Kenneth Fok

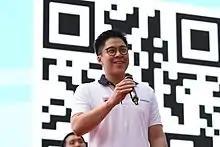
Fok in 2019

He is also vice chairman of Elite Sports Committee and ex-officio member of Sports Commission of the Home Affairs Bureau, vice president of the Sports Federation & Olympic Committee of Hong Kong, China, president of the Gymnastics Association of Hong Kong, China, director of Hong Kong Sports Institute, a committee member of the International Relations Committee of the Olympic Council of Asia, president of the Asian Electronic Sports Federation, and member of the International Experts Committee For Global Active City Asian Standard. His appointment as vice president of the Sports Federation & Olympic Committee of Hong Kong, China, where his father Timothy Fok is a long-time president, was scrutinised by the media, which claimed that Timothy Fok appointed his son without transparency, and that Kenneth Fok had no track record in any type of sporting achievement.